Ranveer Singh

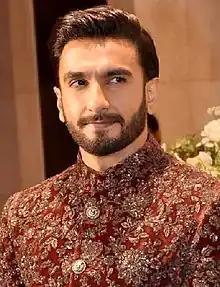
Singh at an event in 2023

Ranveer Singh Bhavnani (born 6 July 1985) is an Indian actor who works in Hindi films. He is the recipient of several awards, including five Filmfare Awards. He is among the highest-paid Indian actors and has been featured in "Forbes India"s Celebrity 100 list since 2012.